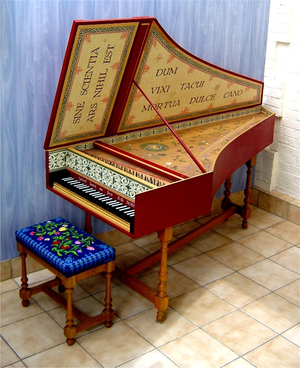
Cembalo / Genopdagelse
Et moderne cembalo i historisk stil efter flamsk forbillede, baseret på et byggesæt af Zuckermann, USA
Et cembalo er et musikinstrument, som spilles vha. et klaviatur som sætter strenge i bevægelse ved at knipse dem.